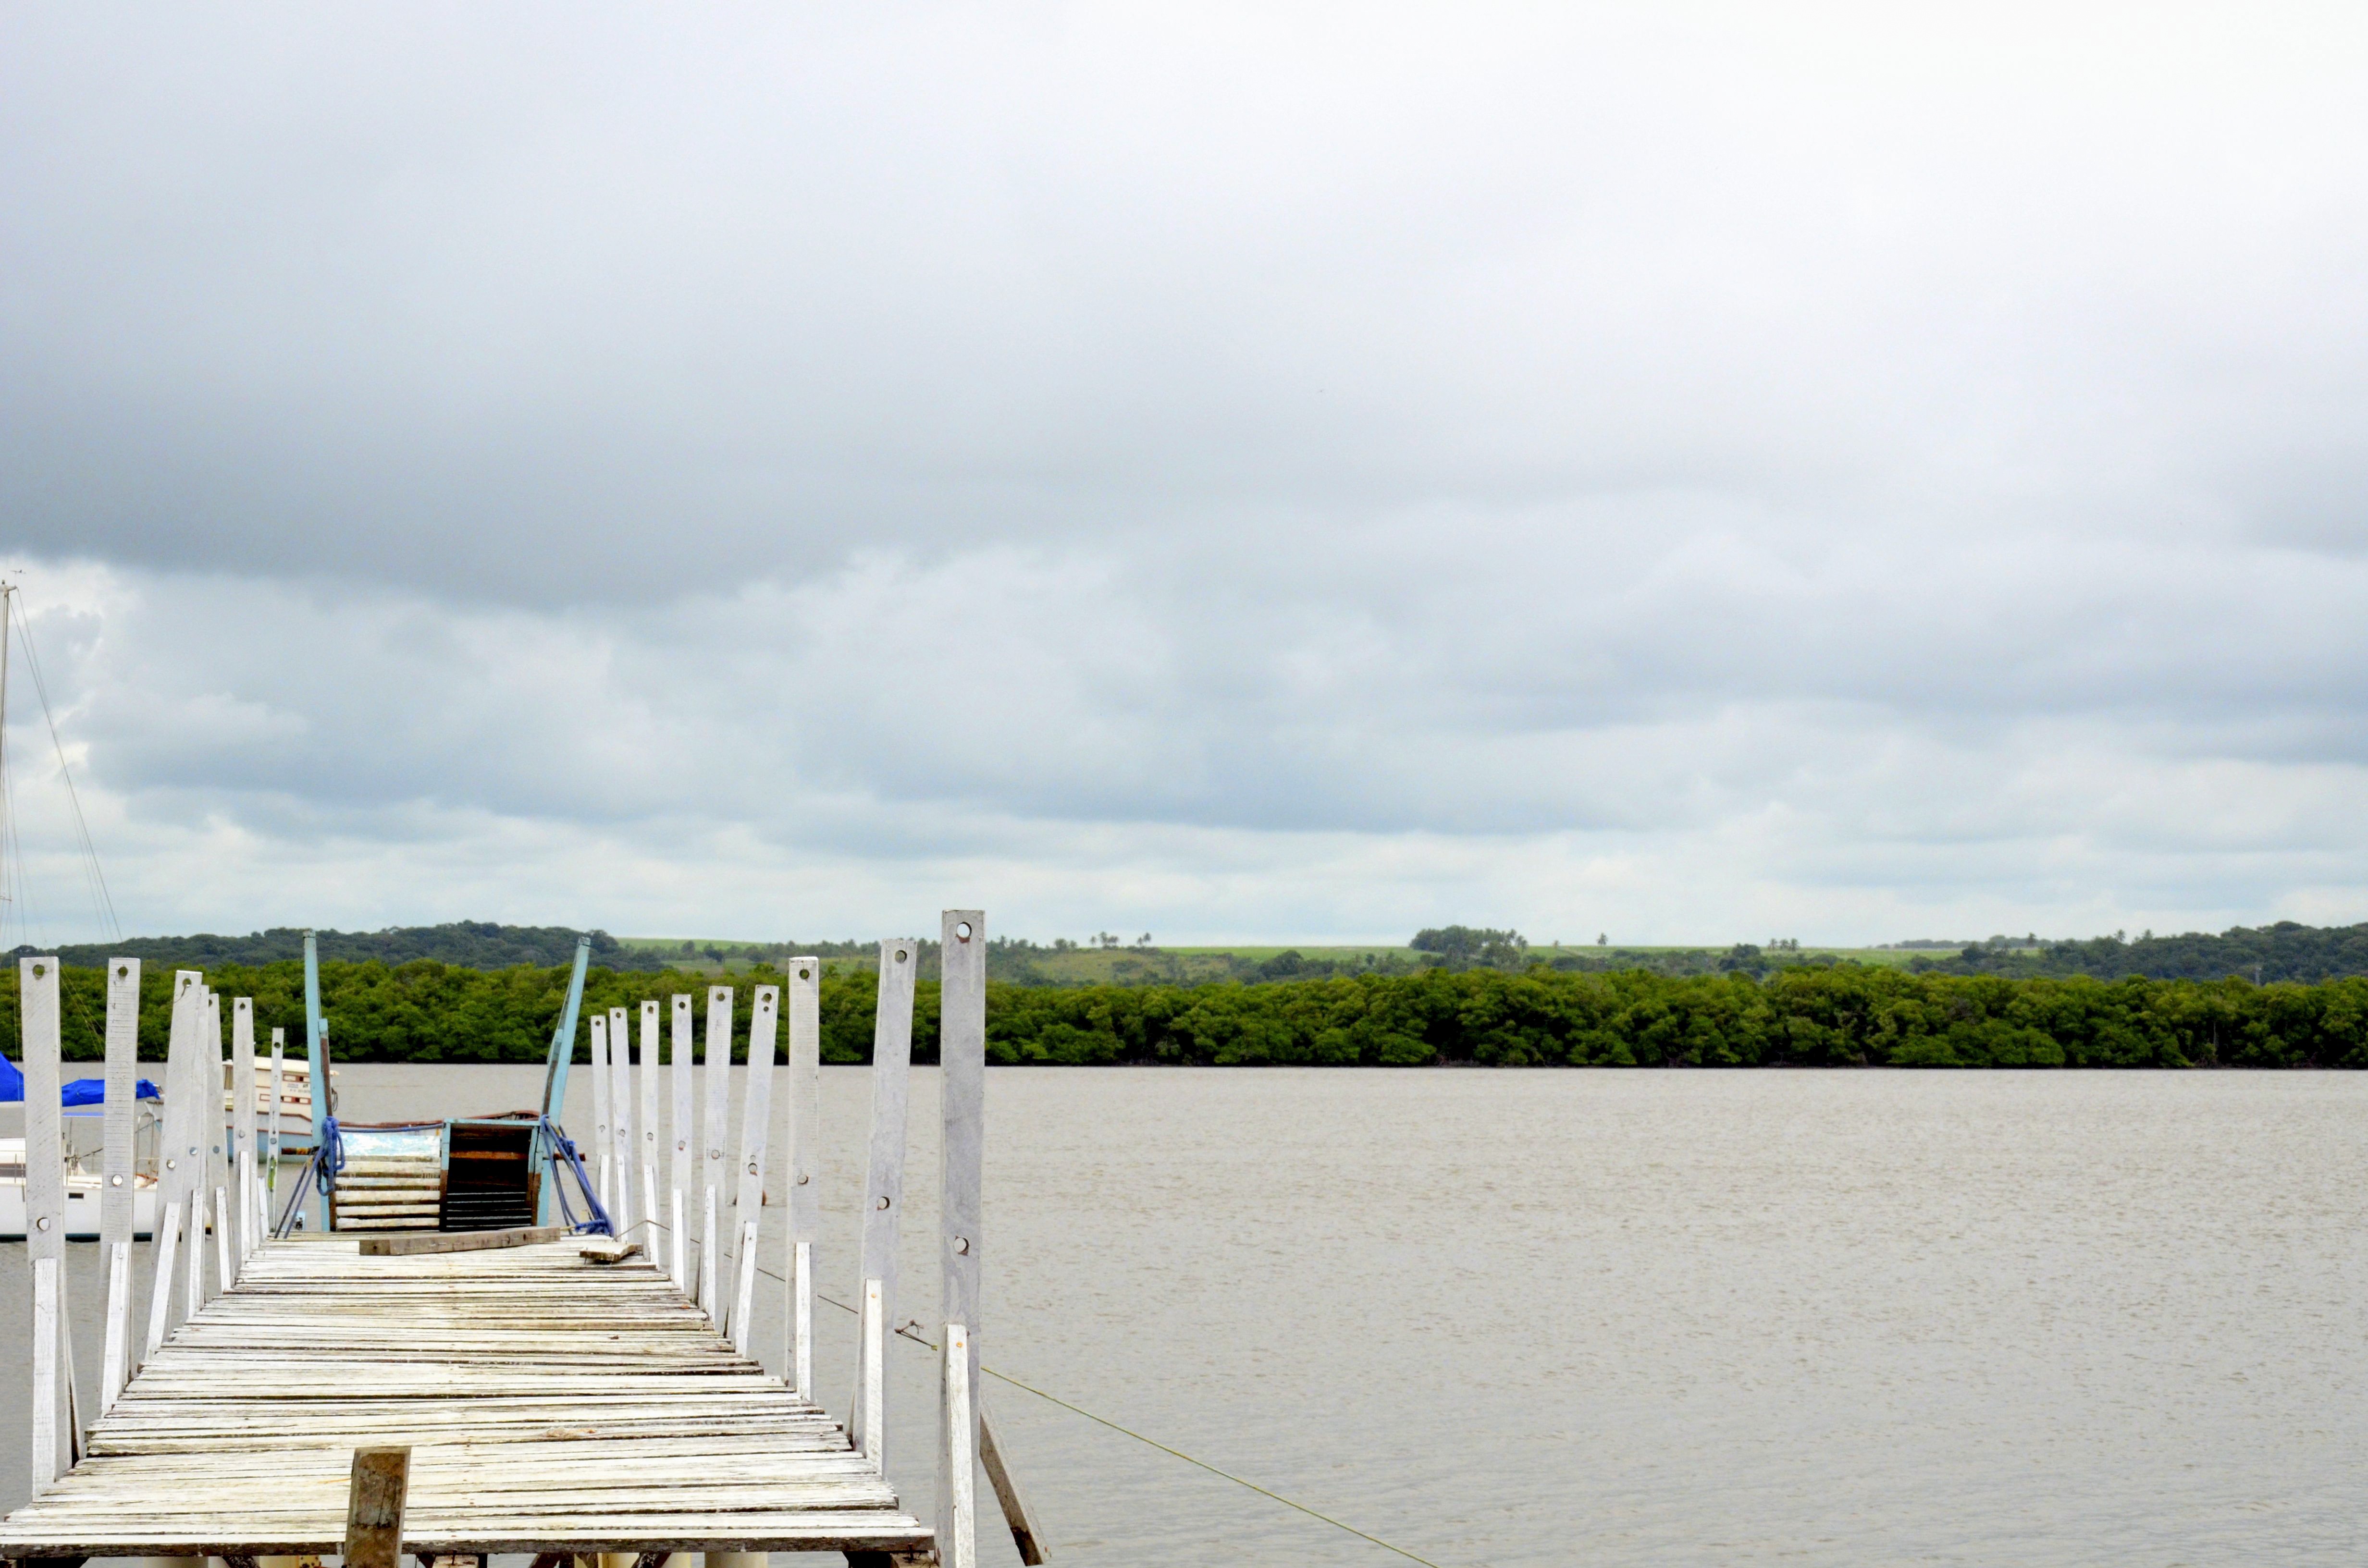
beach, sea, coast, water, horizon, dock, boardwalk, bridge, shore, lake, pier, walkway, vacation, rio, anchorage, trapiche, paraiba, restinga island